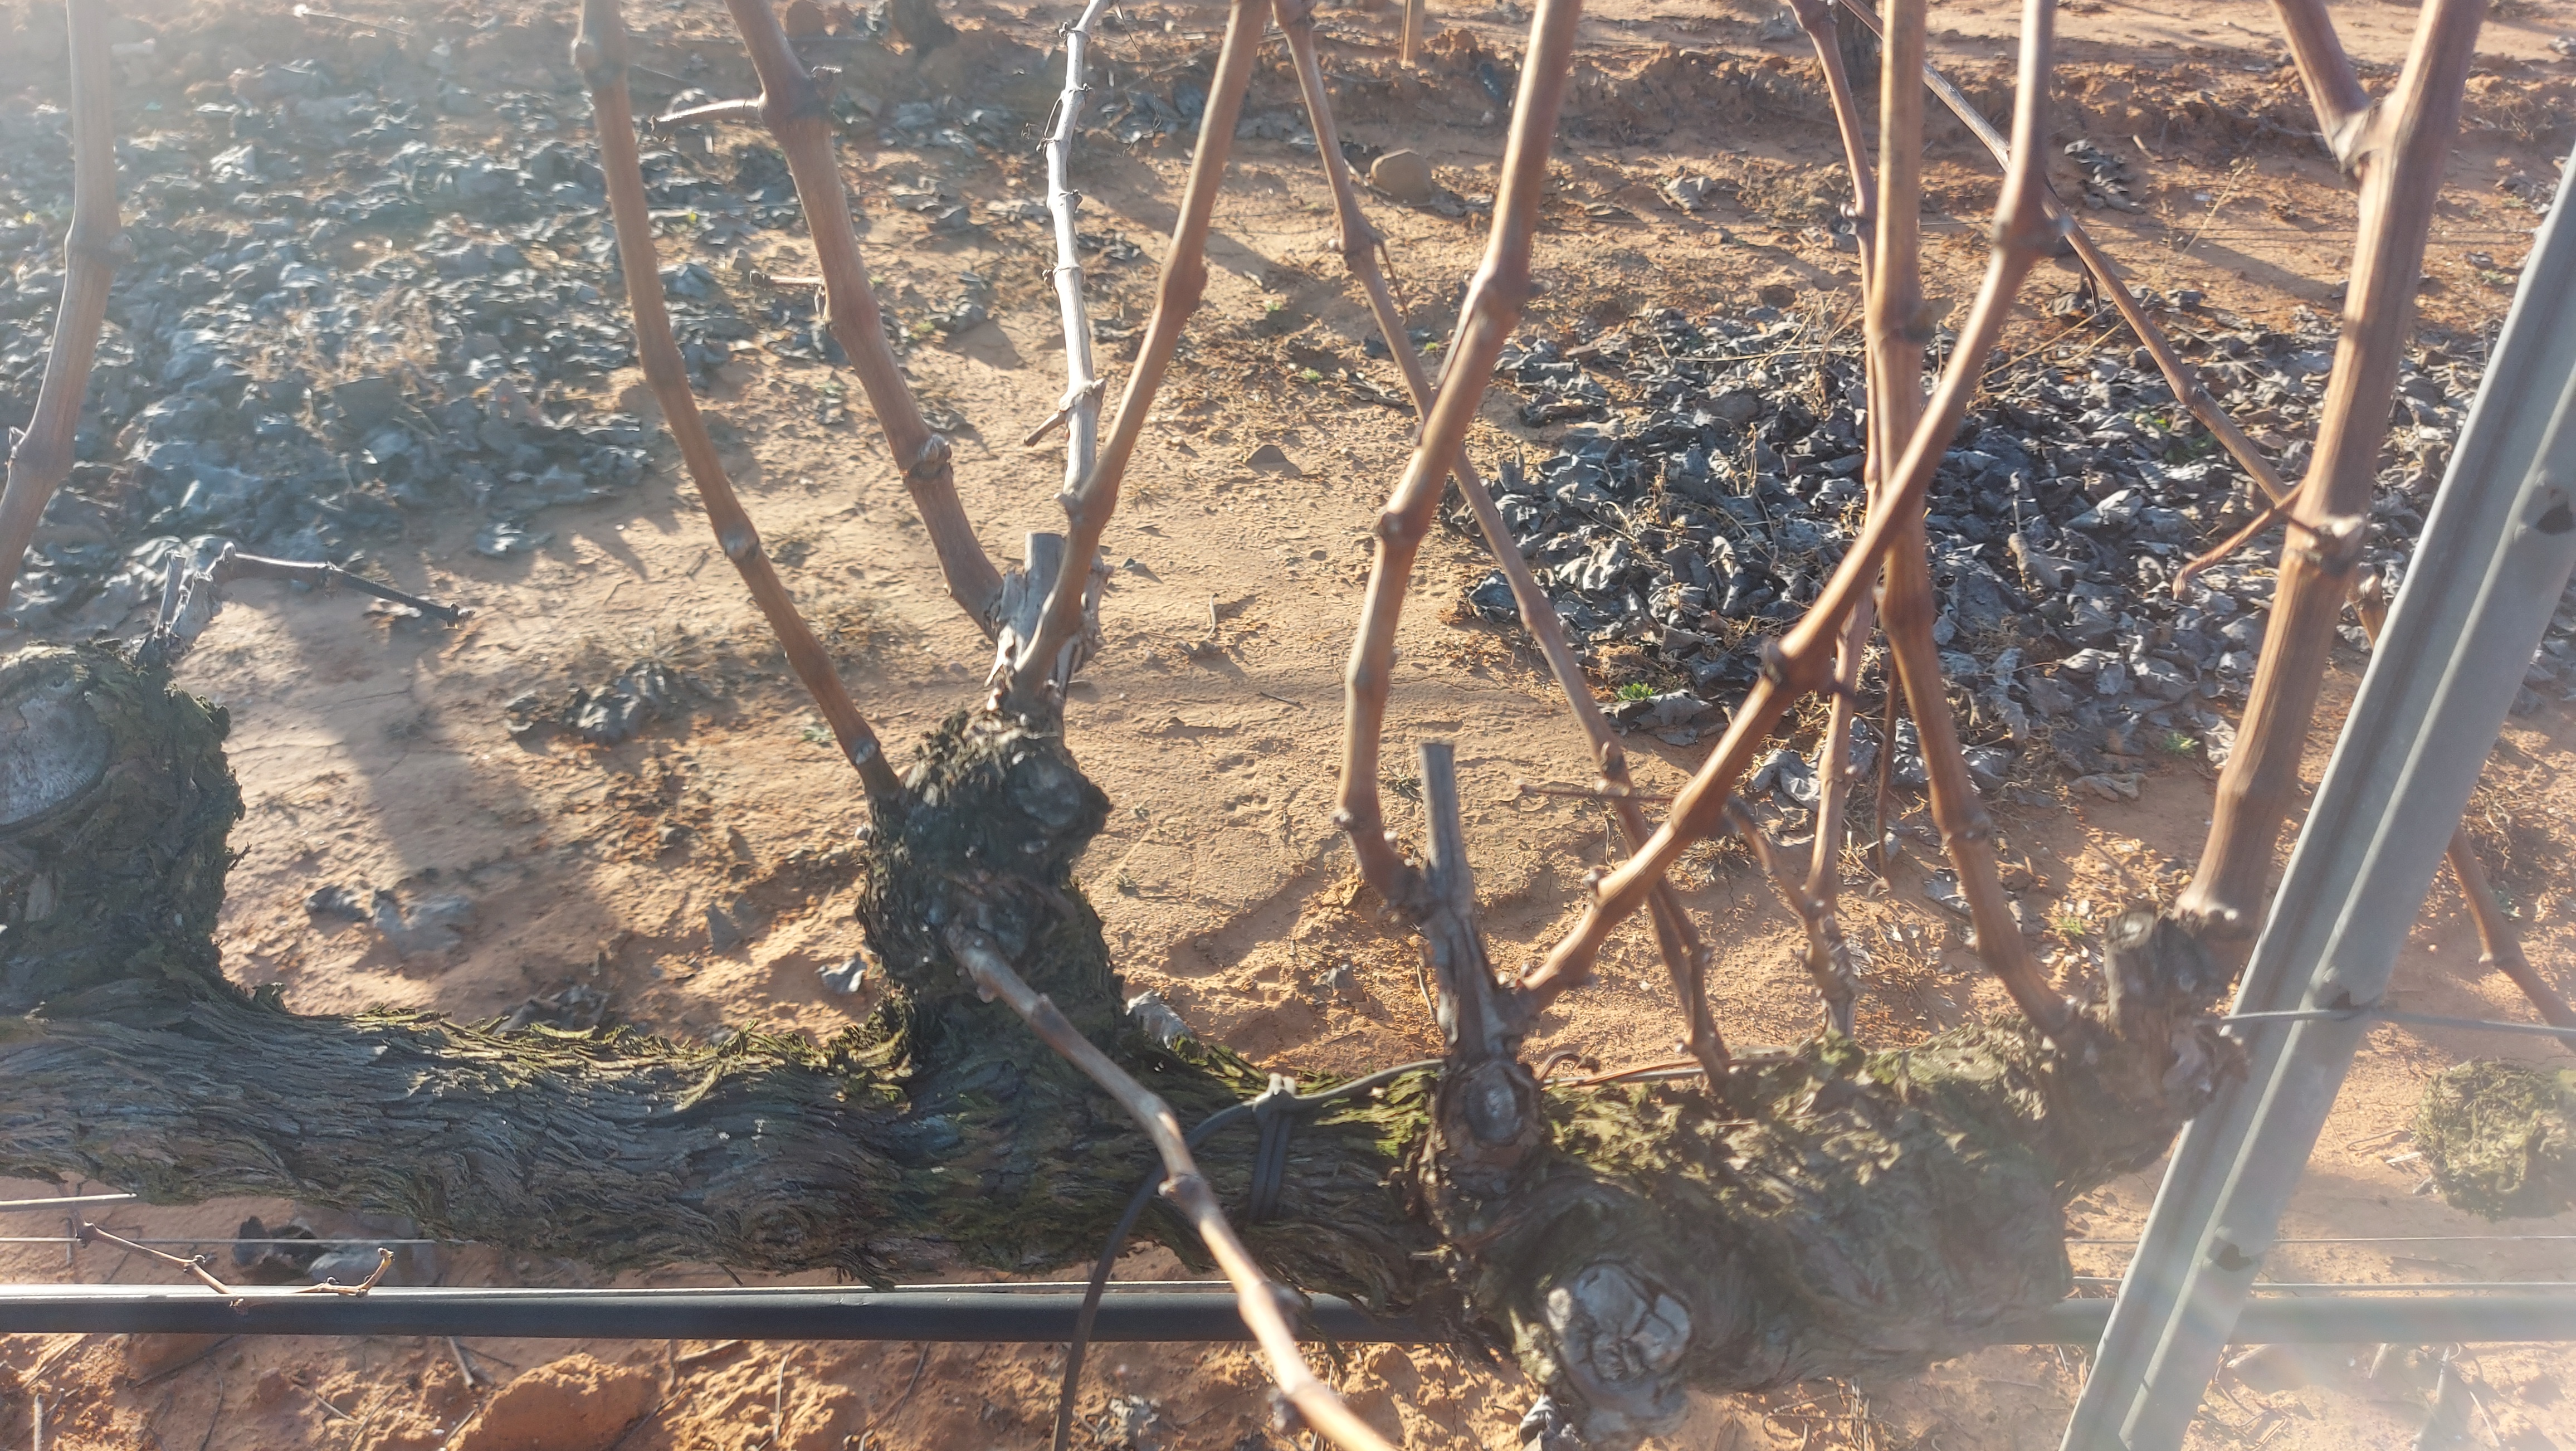
Unpruned shoots: 11
Pruned shoots: 0
Trunks: 2